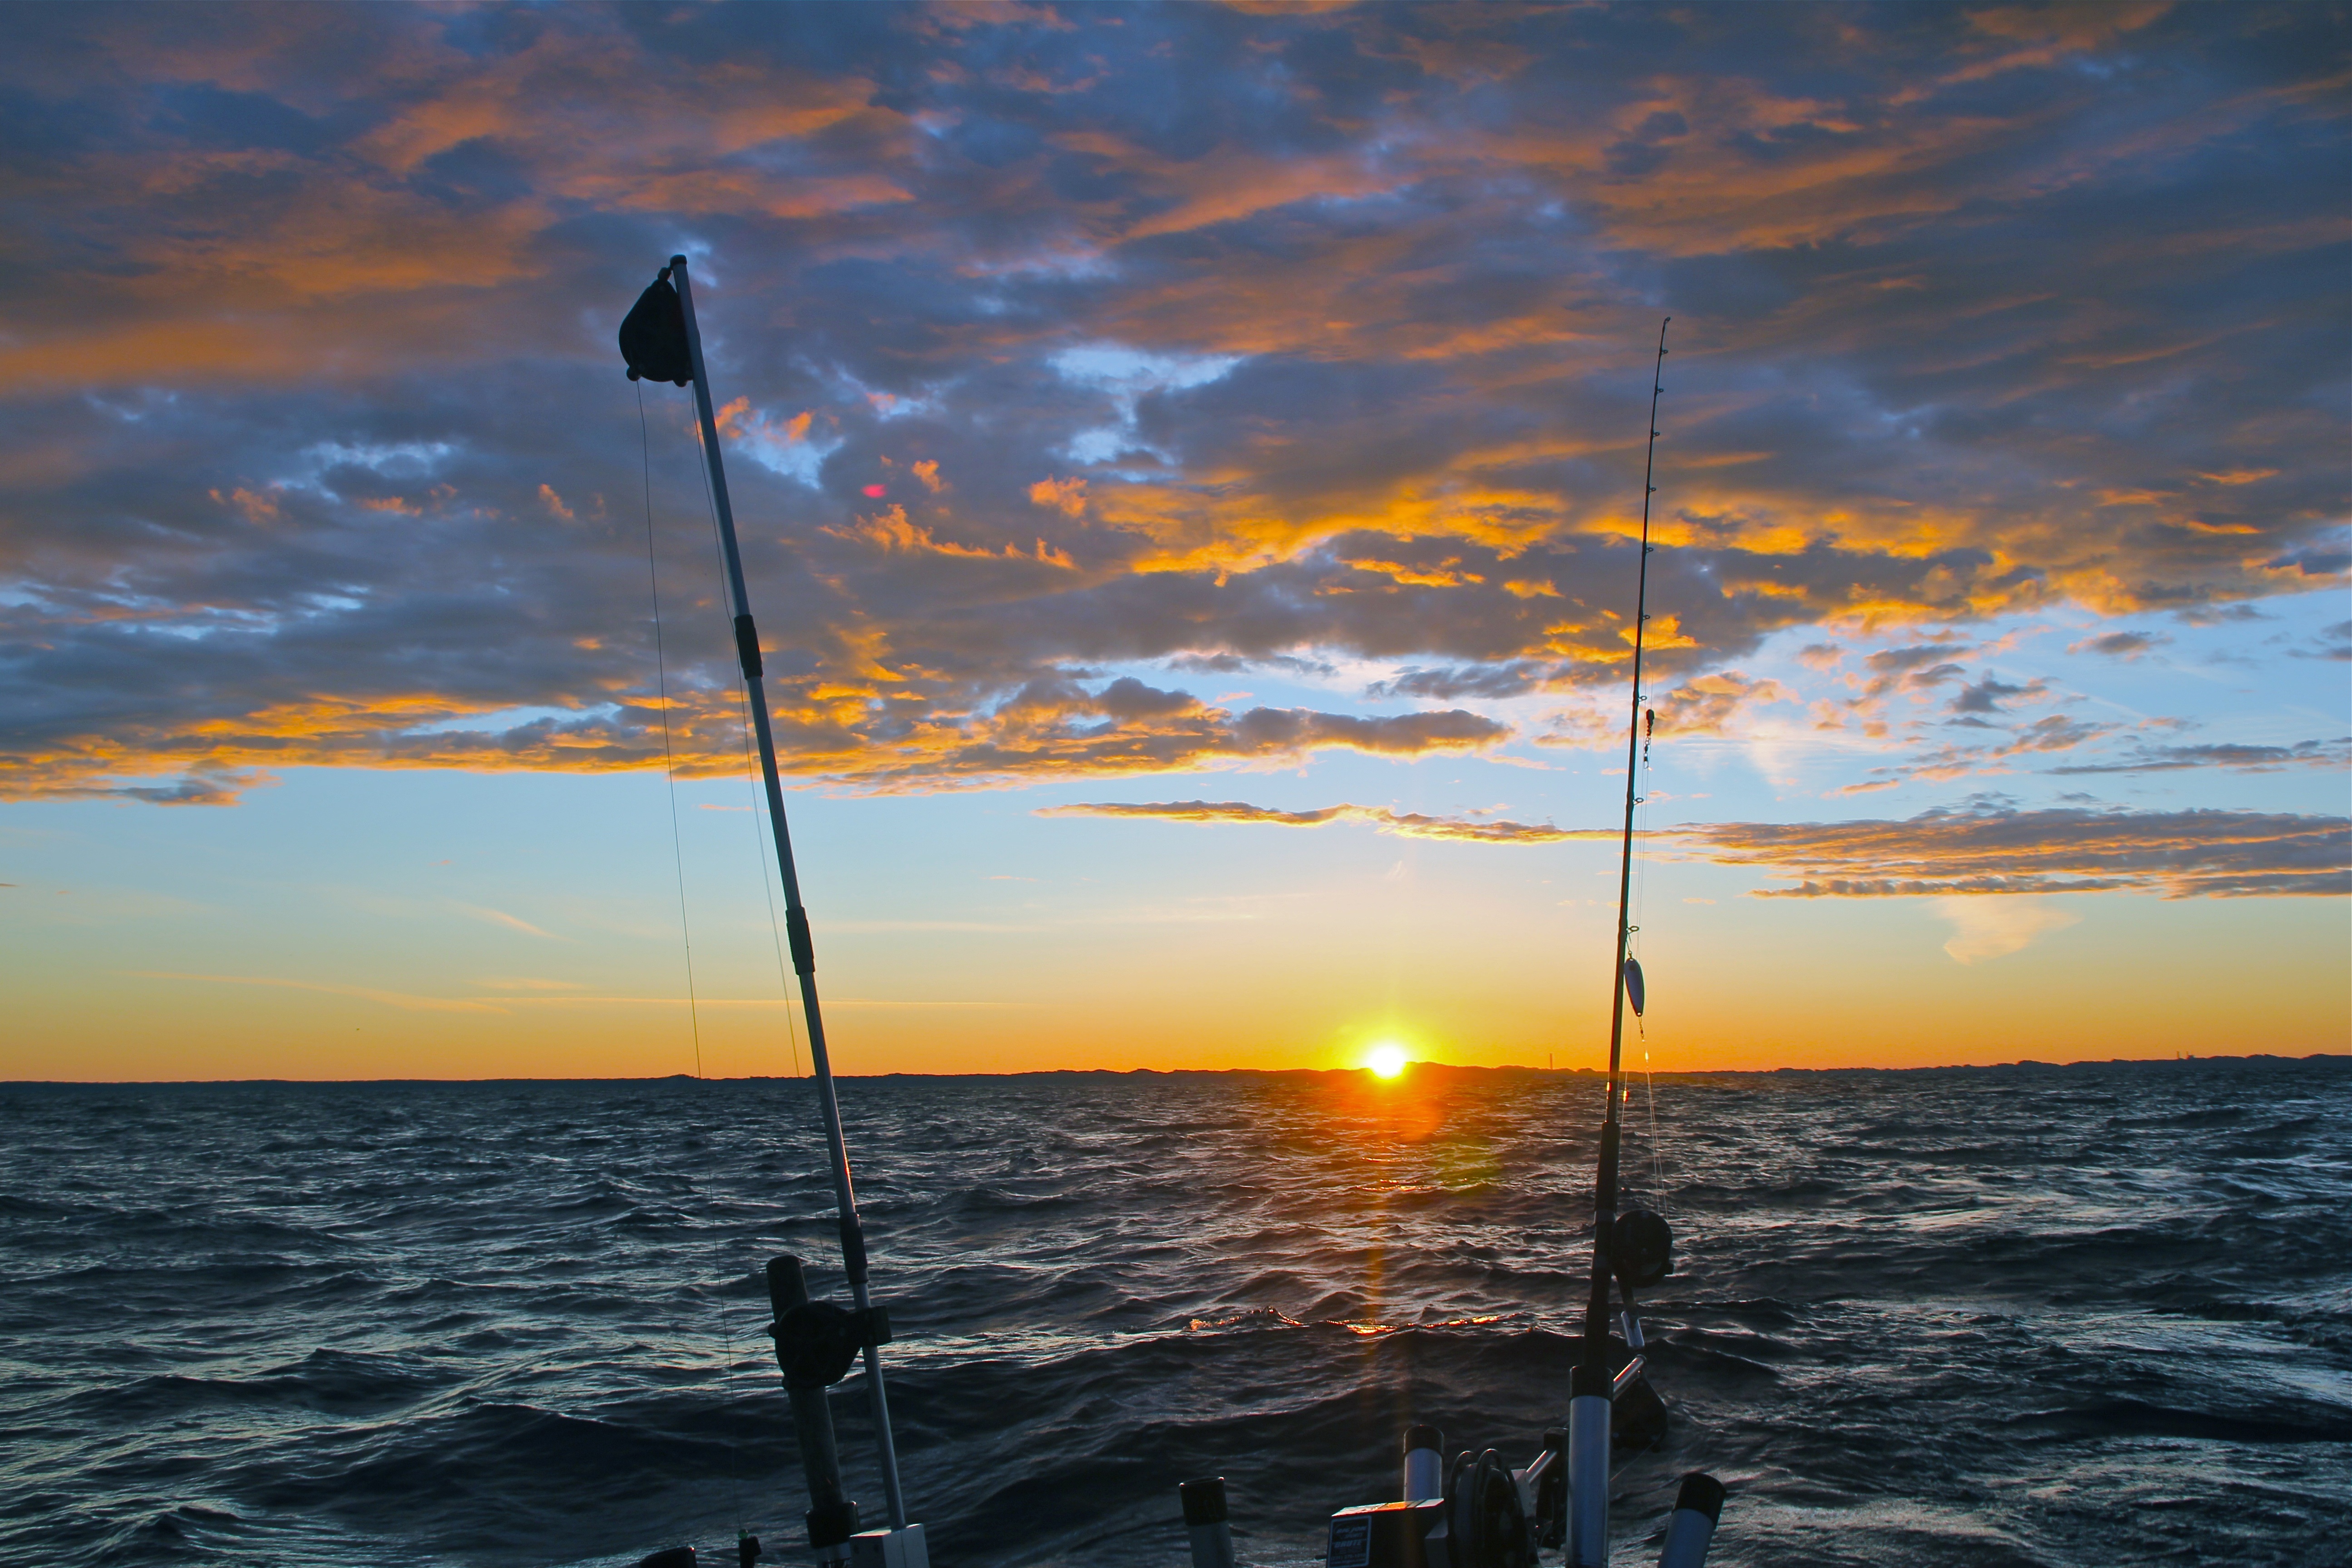
sea, coast, water, outdoor, ocean, horizon, cloud, sky, sunrise, sunset, morning, shore, lake, dawn, river, summer, dusk, evening, line, fishing, fisherman, sailing, fish, clouds, poles, catch, angling, afterglow, lake michigan, morning fishing, fishing poles, wind wave